2016 Copa del Rey de Rugby

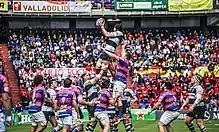
Final game between SilverStorm El Salvador and VRAC Quesos Entrepinares.

The 2015–16 Copa del Rey de Rugby was the 83rd edition of this tournament. SilverStorm El Salvador defeated local rival VRAC Quesos Entrepinares in the final of the tournament. This game beat the attendance record for a rugby union game in Spain with 26,500 spectators. King Felipe VI of Spain attended to the game.